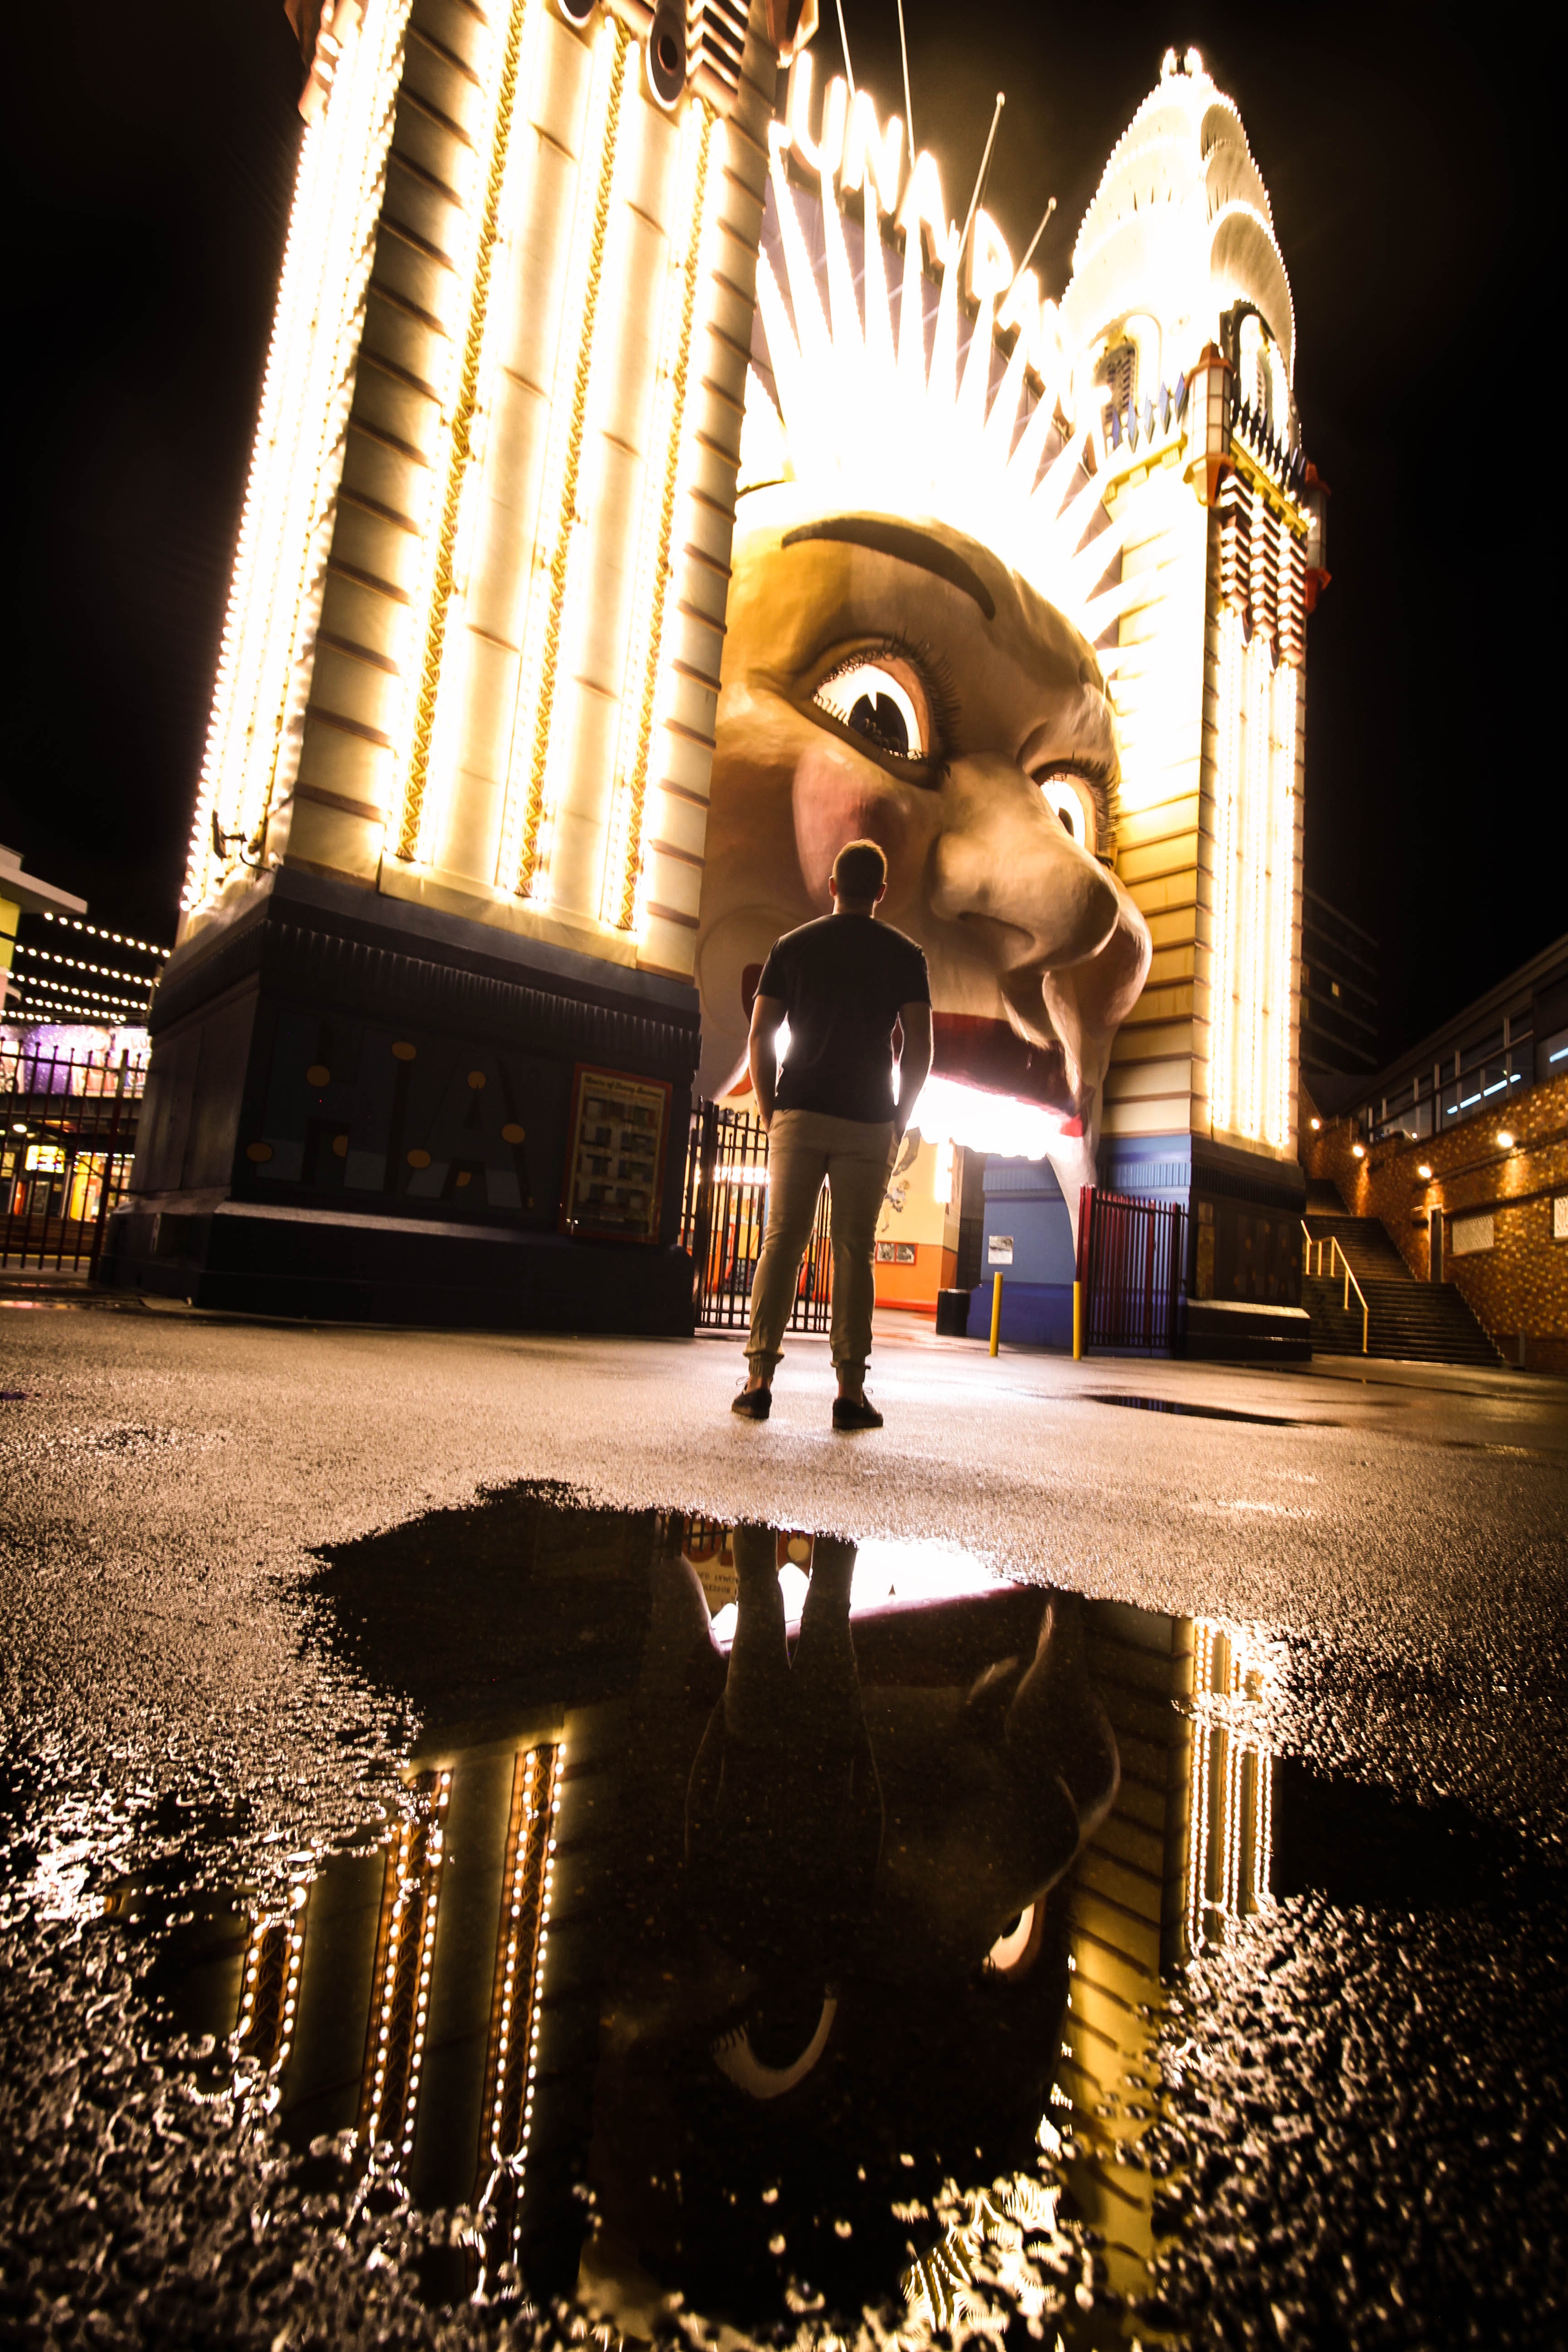
light, night, evening, temple